Mehiläinen

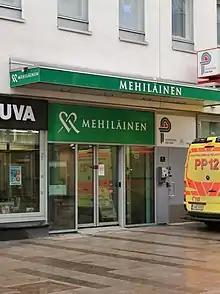
A Mehiläinen medical station in Oulu.

In the 2010s, many Finnish municipalities privatised their social and healthcare services to Mehiläinen and other companies. In municipalities who had outsourced their social and healthcare services, there were many problems in reaching the promised level of services in organising both the municipality's own activity and control of outsourced services. According to the city of Kemi, half of the doctors agreed in the contract with Länsi-Pohja Oy were missing. According to Lasse Männistö, the CEO of Mehiläinen Länsi-Pohja Oy, the missing doctors were Kemi's own fault, as the premises were poor. According to Männistö, the company intends to amend the missing doctors by moving their work to nurses and by offering digital services.